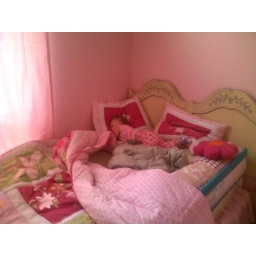
Amelias 1st night in her big girl bed